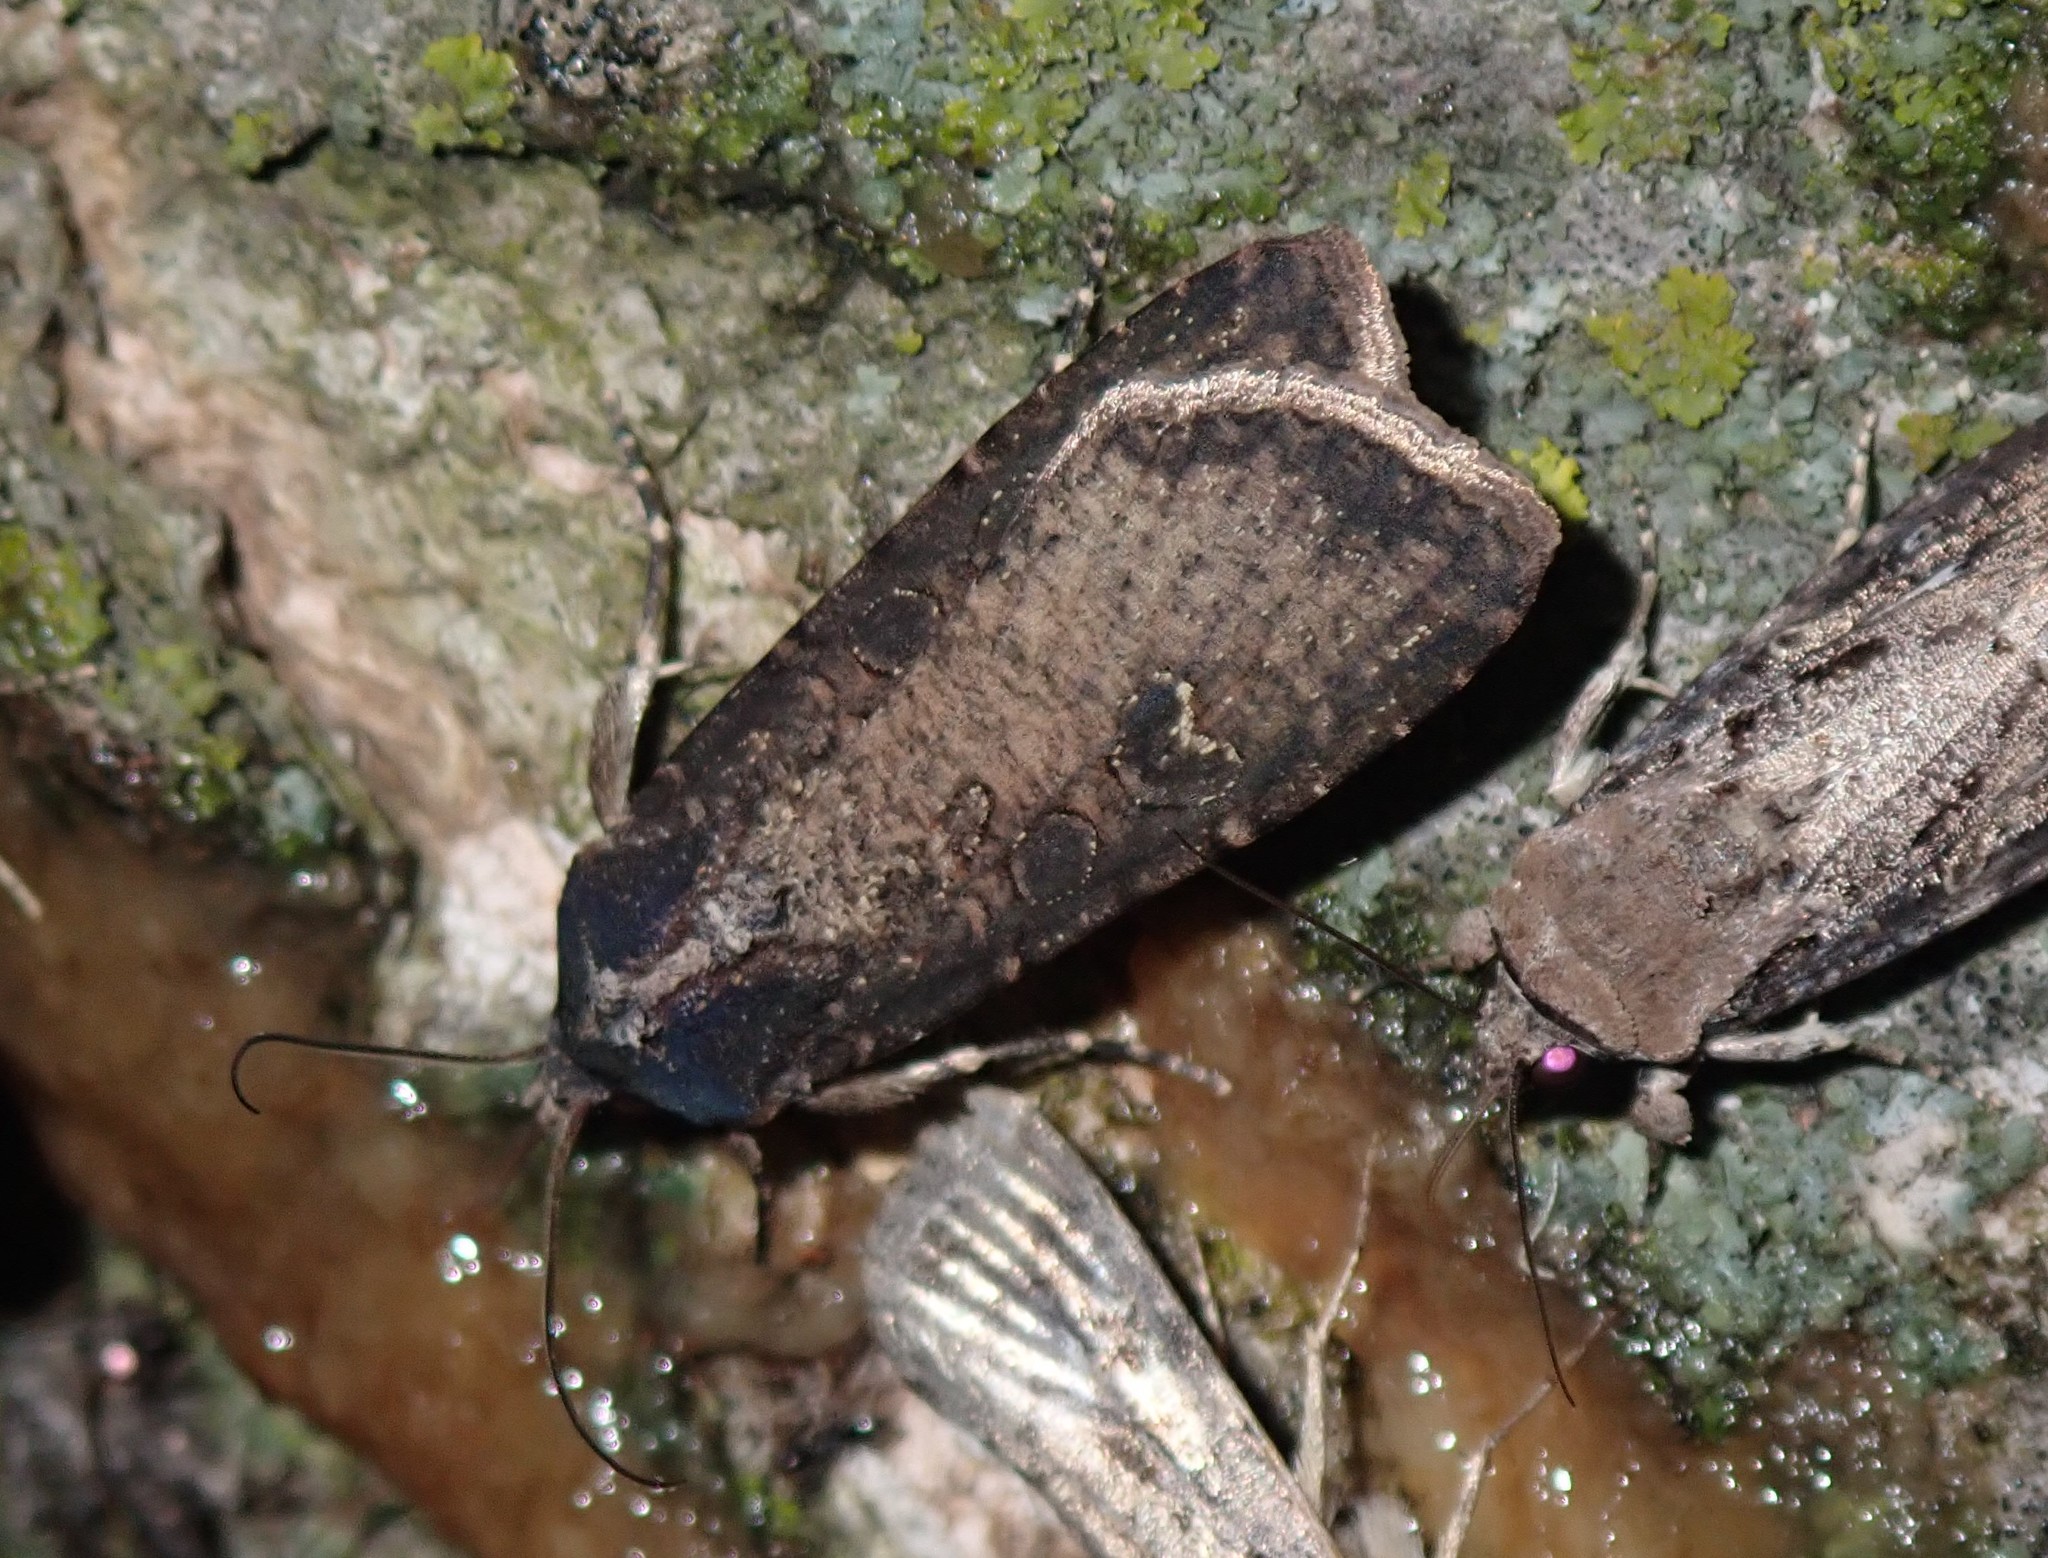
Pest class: cutworms